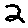
Label: 2